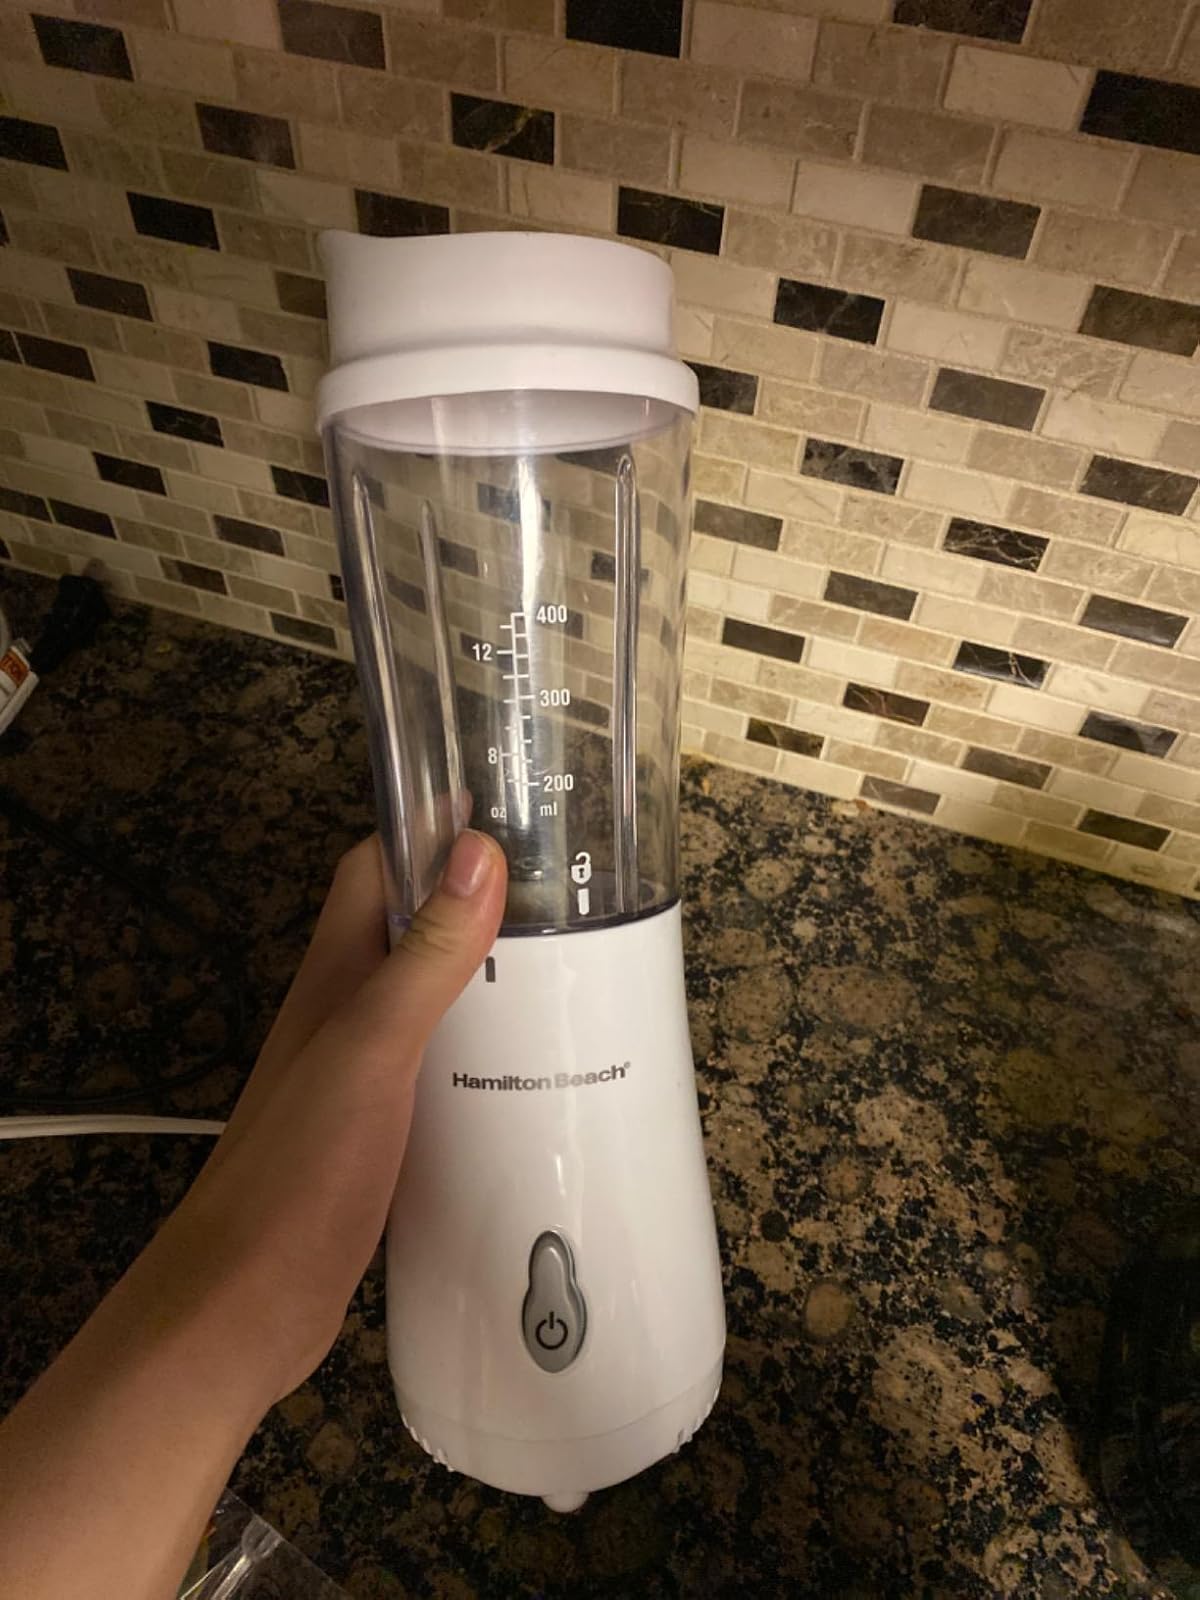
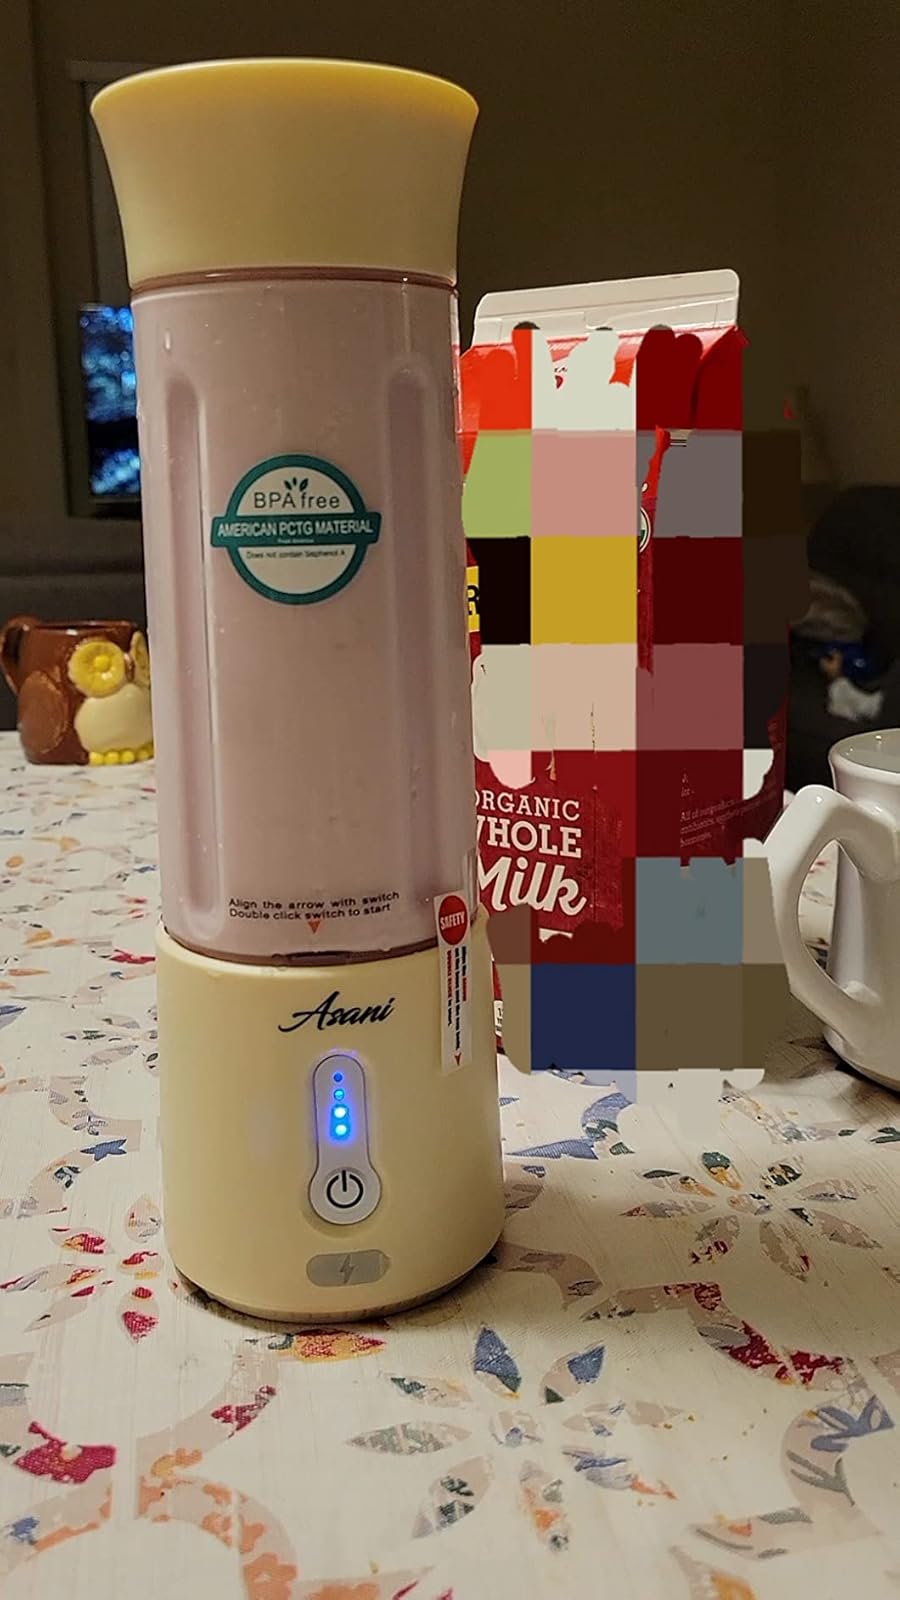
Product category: items_blender
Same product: no